List of accidents and incidents involving the DC-3 in 1951

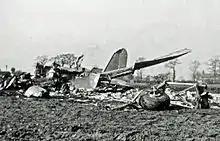
Wreckage of the Dakota that crashed at Ringway on 27 March

Military versions of the DC-3 were known as C-47 Skytrain, C-48, C-49, C-50, C-51, C-52, C-53 Skytrooper, C-68, C-84, C-117 Super Dakota and YC-129 by the United States Army Air Forces and as the R4D by the United States Navy. In Royal Air Force (and other British Commonwealth air forces') service, these aircraft were known as Dakotas.